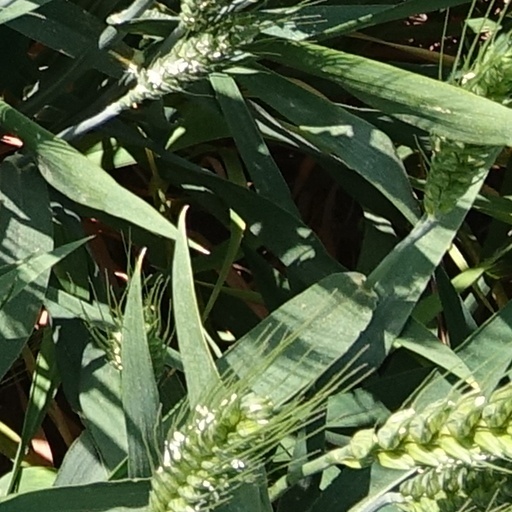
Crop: wheat